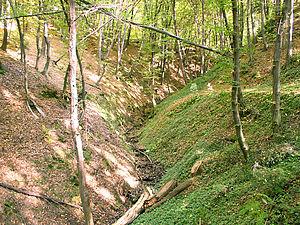
En géographie, l'exposition désigne la situation d'un site ou d'un bâtiment par rapport au soleil ou considérant la lumière qu'il va recevoir, son orientation par rapport à un point cardinal.